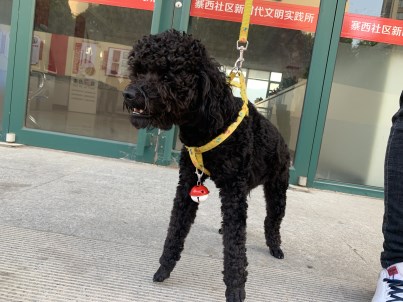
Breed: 7449-n000128-teddy